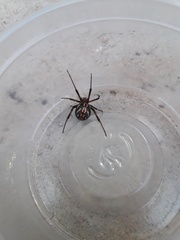
Species: Lactrodectus_hesperus